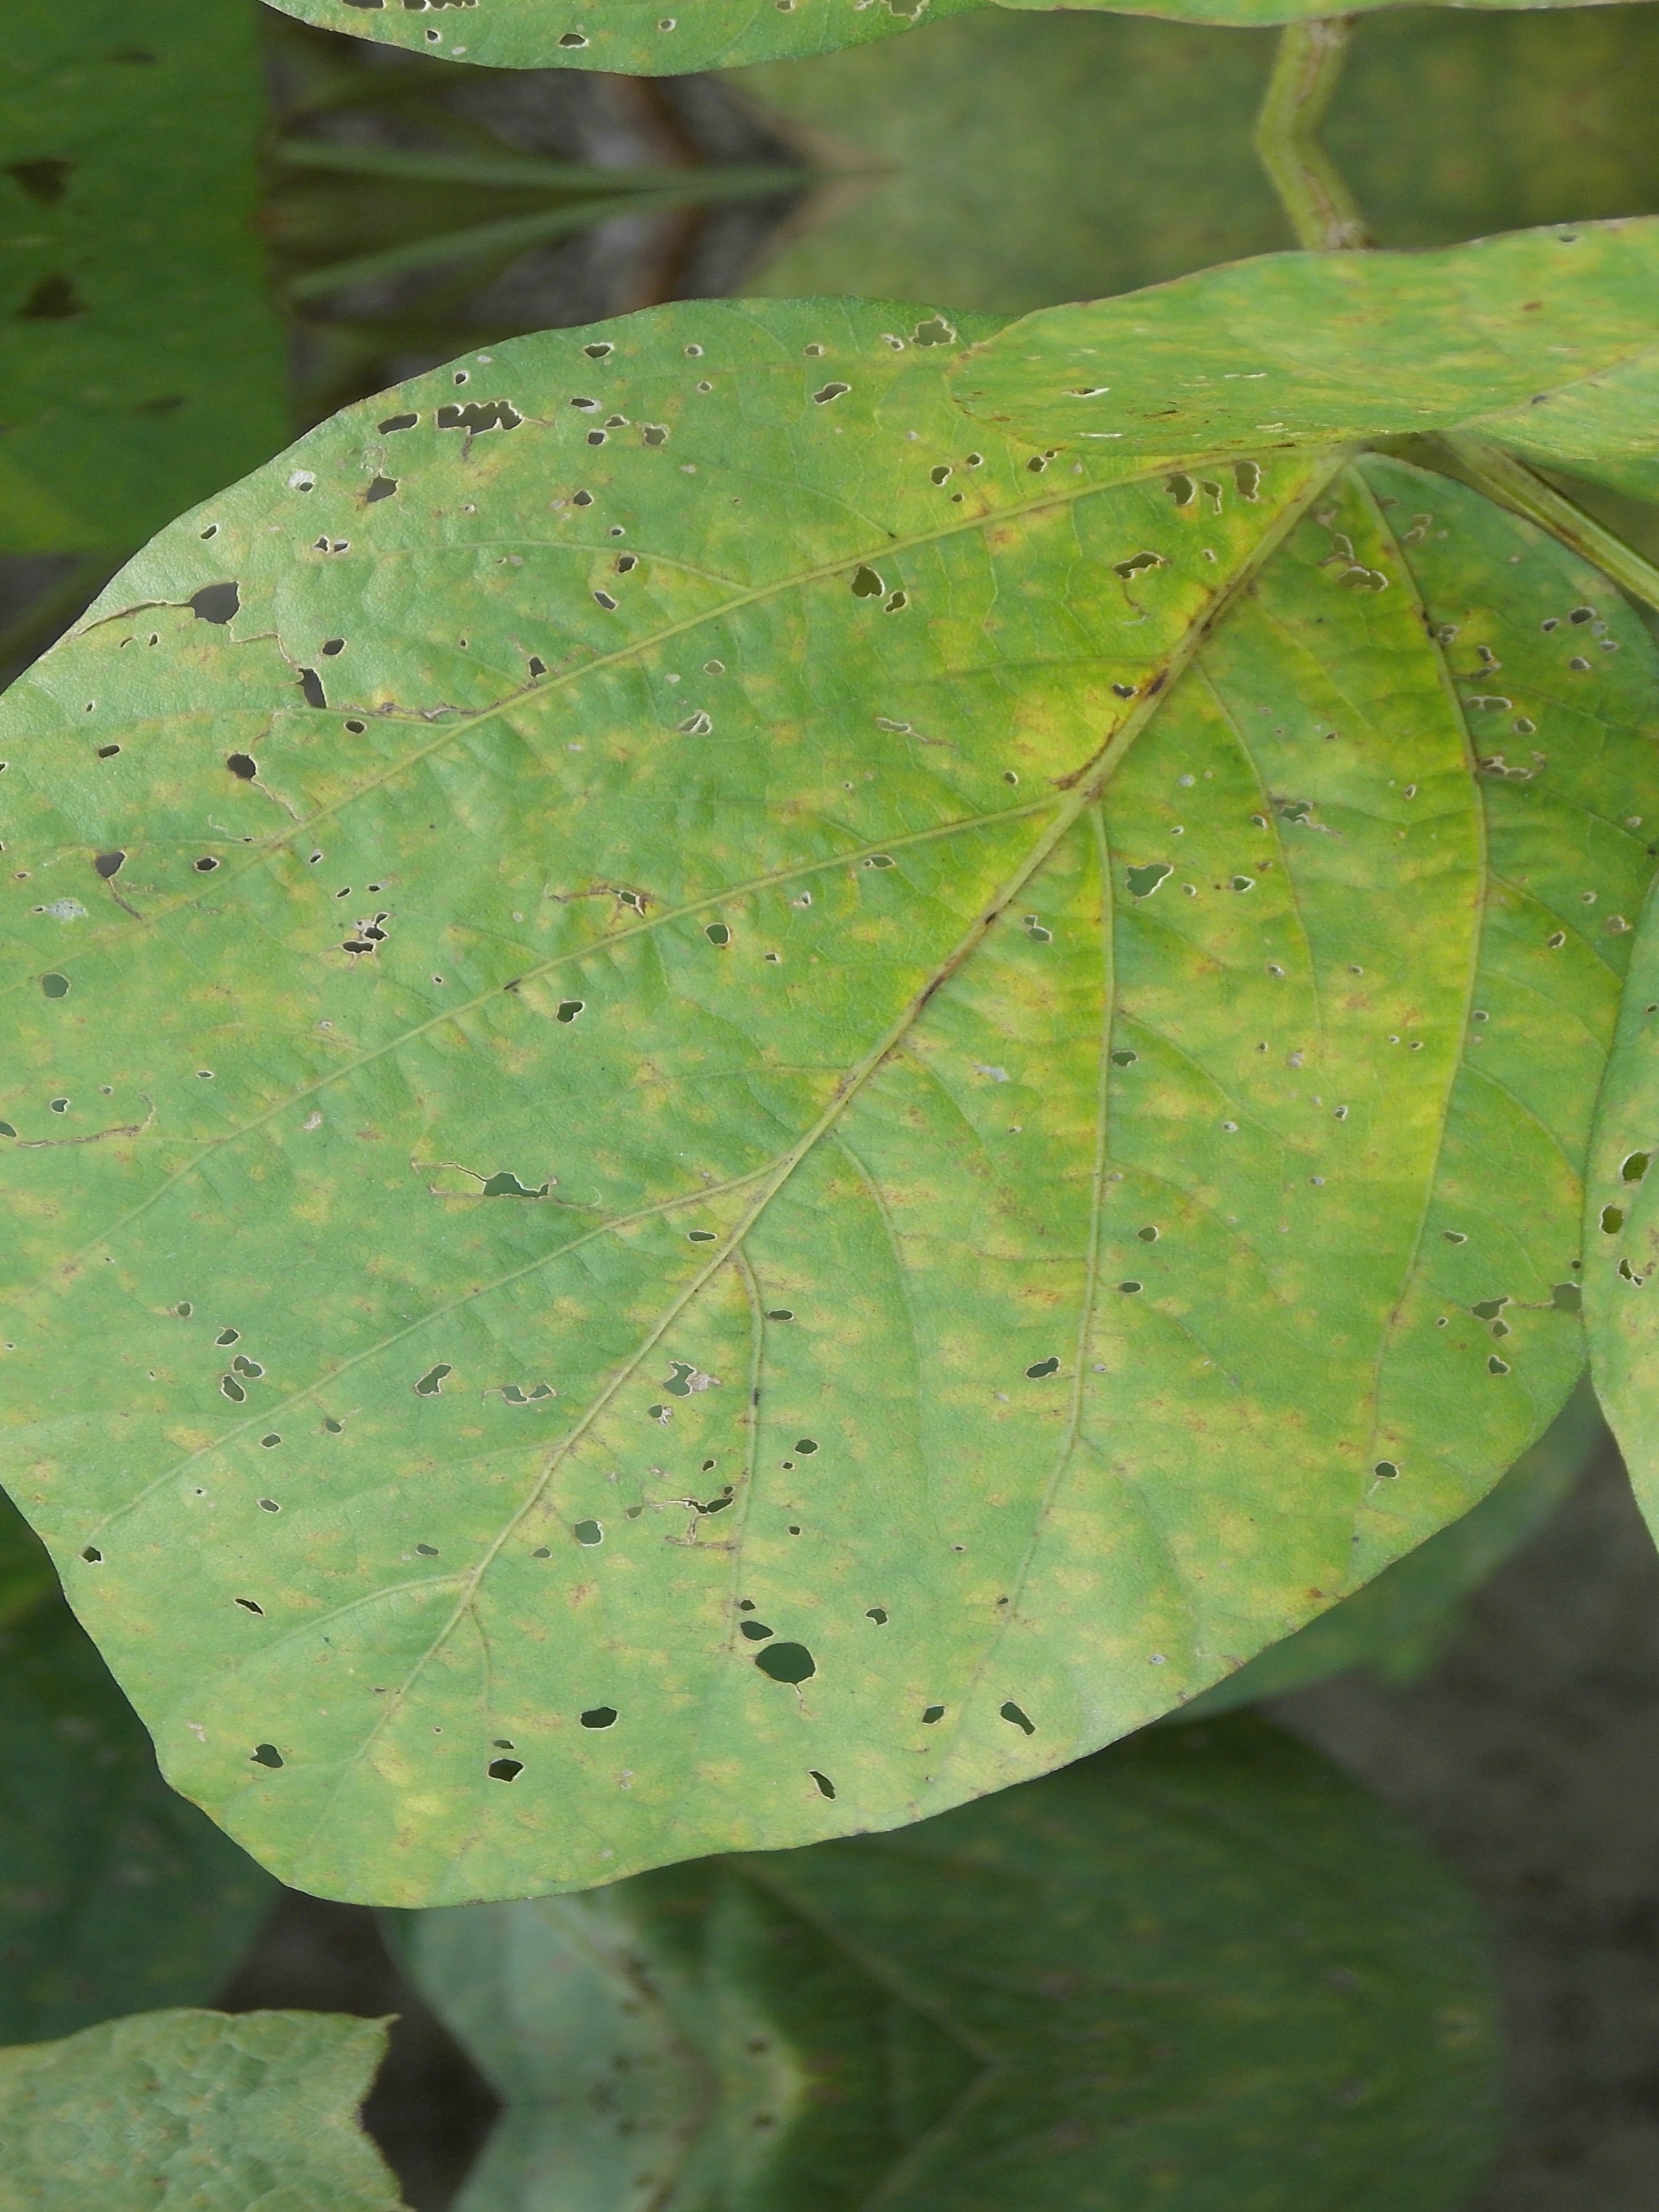
Label: Disease